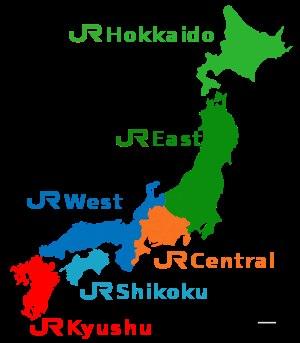
Japan Railways est une compagnie ferroviaire issue de la privatisation en 1987 de la compagnie publique Japanese National Railways. Le groupe, constitué de 8 sociétés privées subventionnées, assure l'essentiel du transport ferroviaire au Japon.
La West Japan Railway Company est une des principales entreprises japonaises centrée sur le transport ferroviaire de passagers.